Sint-Truiden railway station

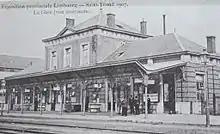
The station building from 1882 to 1975, pictured in 1907

Sint-Truiden used to be located on railway line 23 between Drieslinter and Tongeren. The current station dates from the 1970s and replaced a building dating from 1882, which was demolished in 1975.